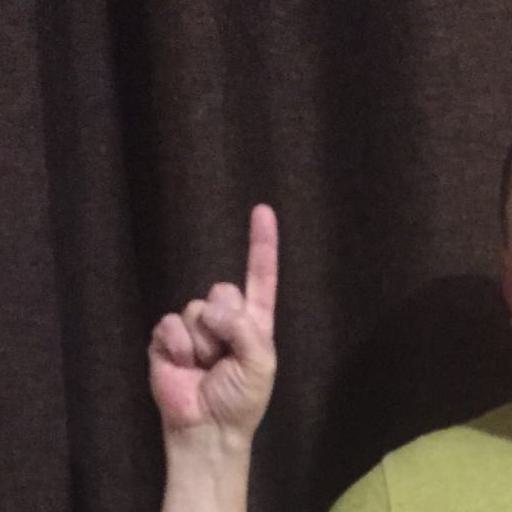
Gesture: one